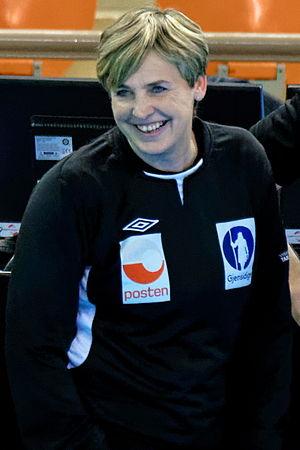
Mia Hermansson-Högdahl, entraîneur adjoint de l'équipe féminine de Norvège de handball. Lors du match Norvège / Pologne pendant la Golden League, le 19 mars 2015.
Le meilleur handballeur mondial de l'année est désigné chaque année par la Fédération internationale de handball depuis 1988. Cette récompense distingue simultanément un homme et une femme à la suite de leurs performances dans des compétitions internationales et nationales de handball.
Mia Hermansson-Högdahl, née Mia Hermansson le 6 mai 1965 à Göteborg, est une ancienne handballeuse suédoise qui évoluait au poste de demi-centre. Elle a été élue meilleure joueuse mondiale de l'année en 1994.